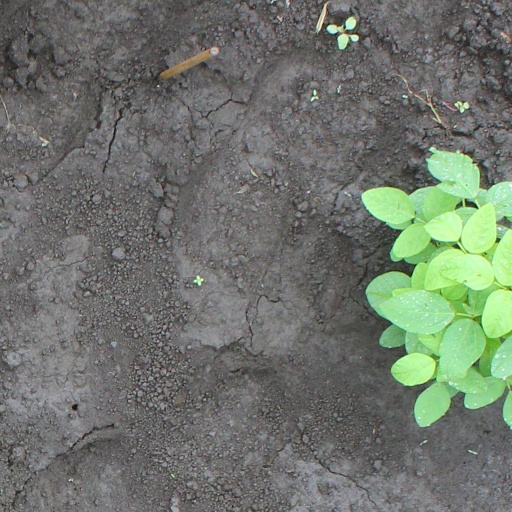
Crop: soybean